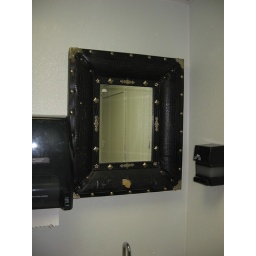
The mirror in this bathroom was way too intimidating for its meager surroundings. My hair went unchecked that night.